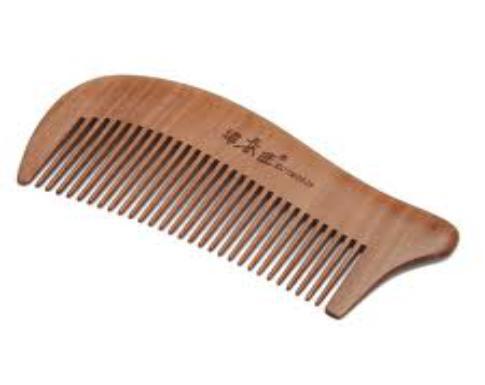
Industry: Necessities